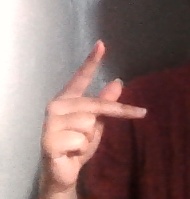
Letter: dha